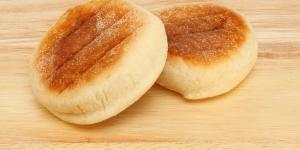
muffins ingleses caseros